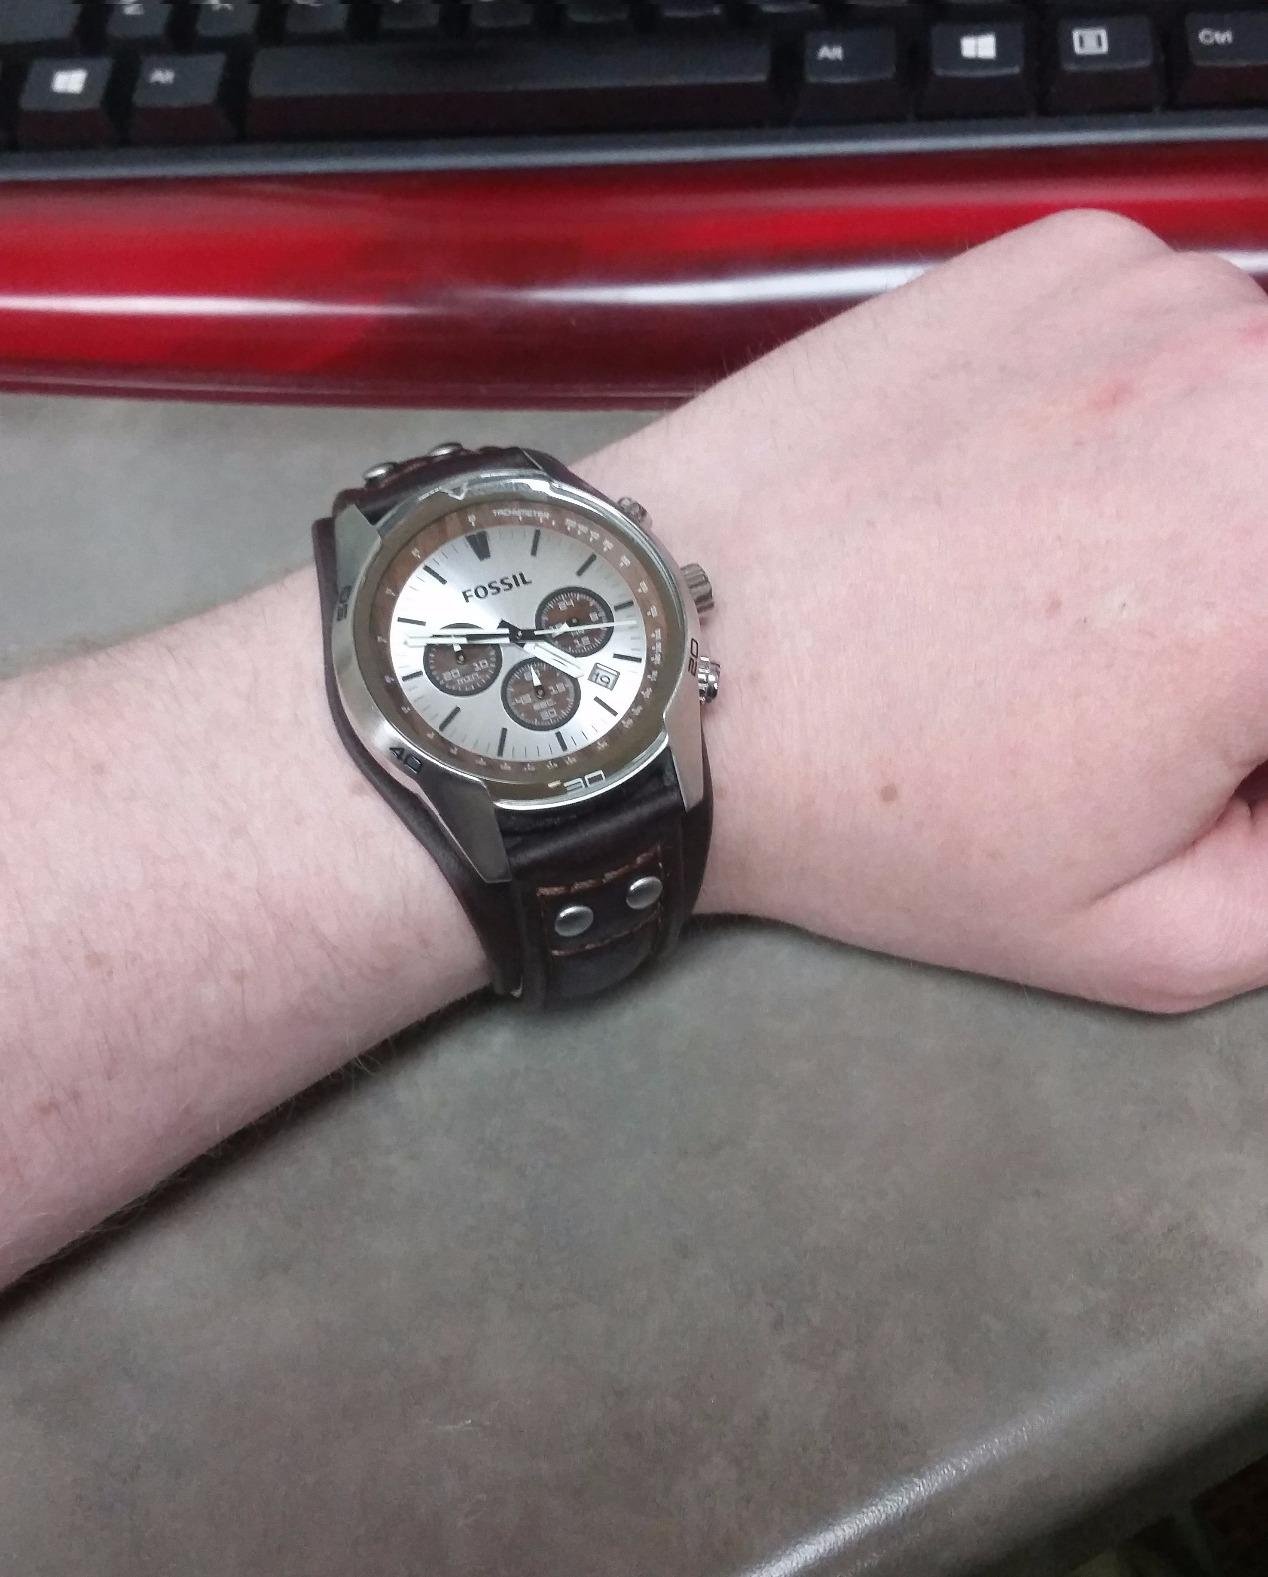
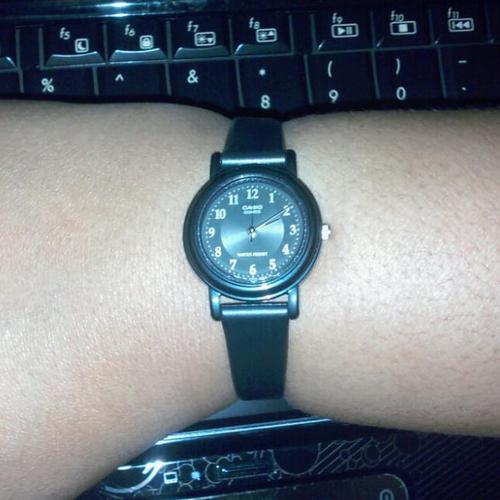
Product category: accessories_watch
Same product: no